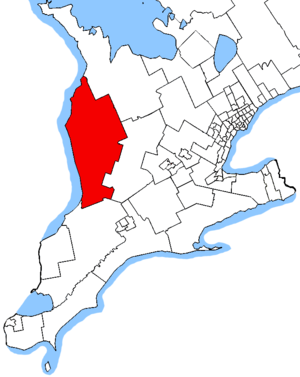
Huron—Bruce est une circonscription provinciale de l'Ontario représentée à l'Assemblée législative de l'Ontario depuis 1987.
Huron—Bruce est une circonscription électorale fédérale et provinciale en Ontario.